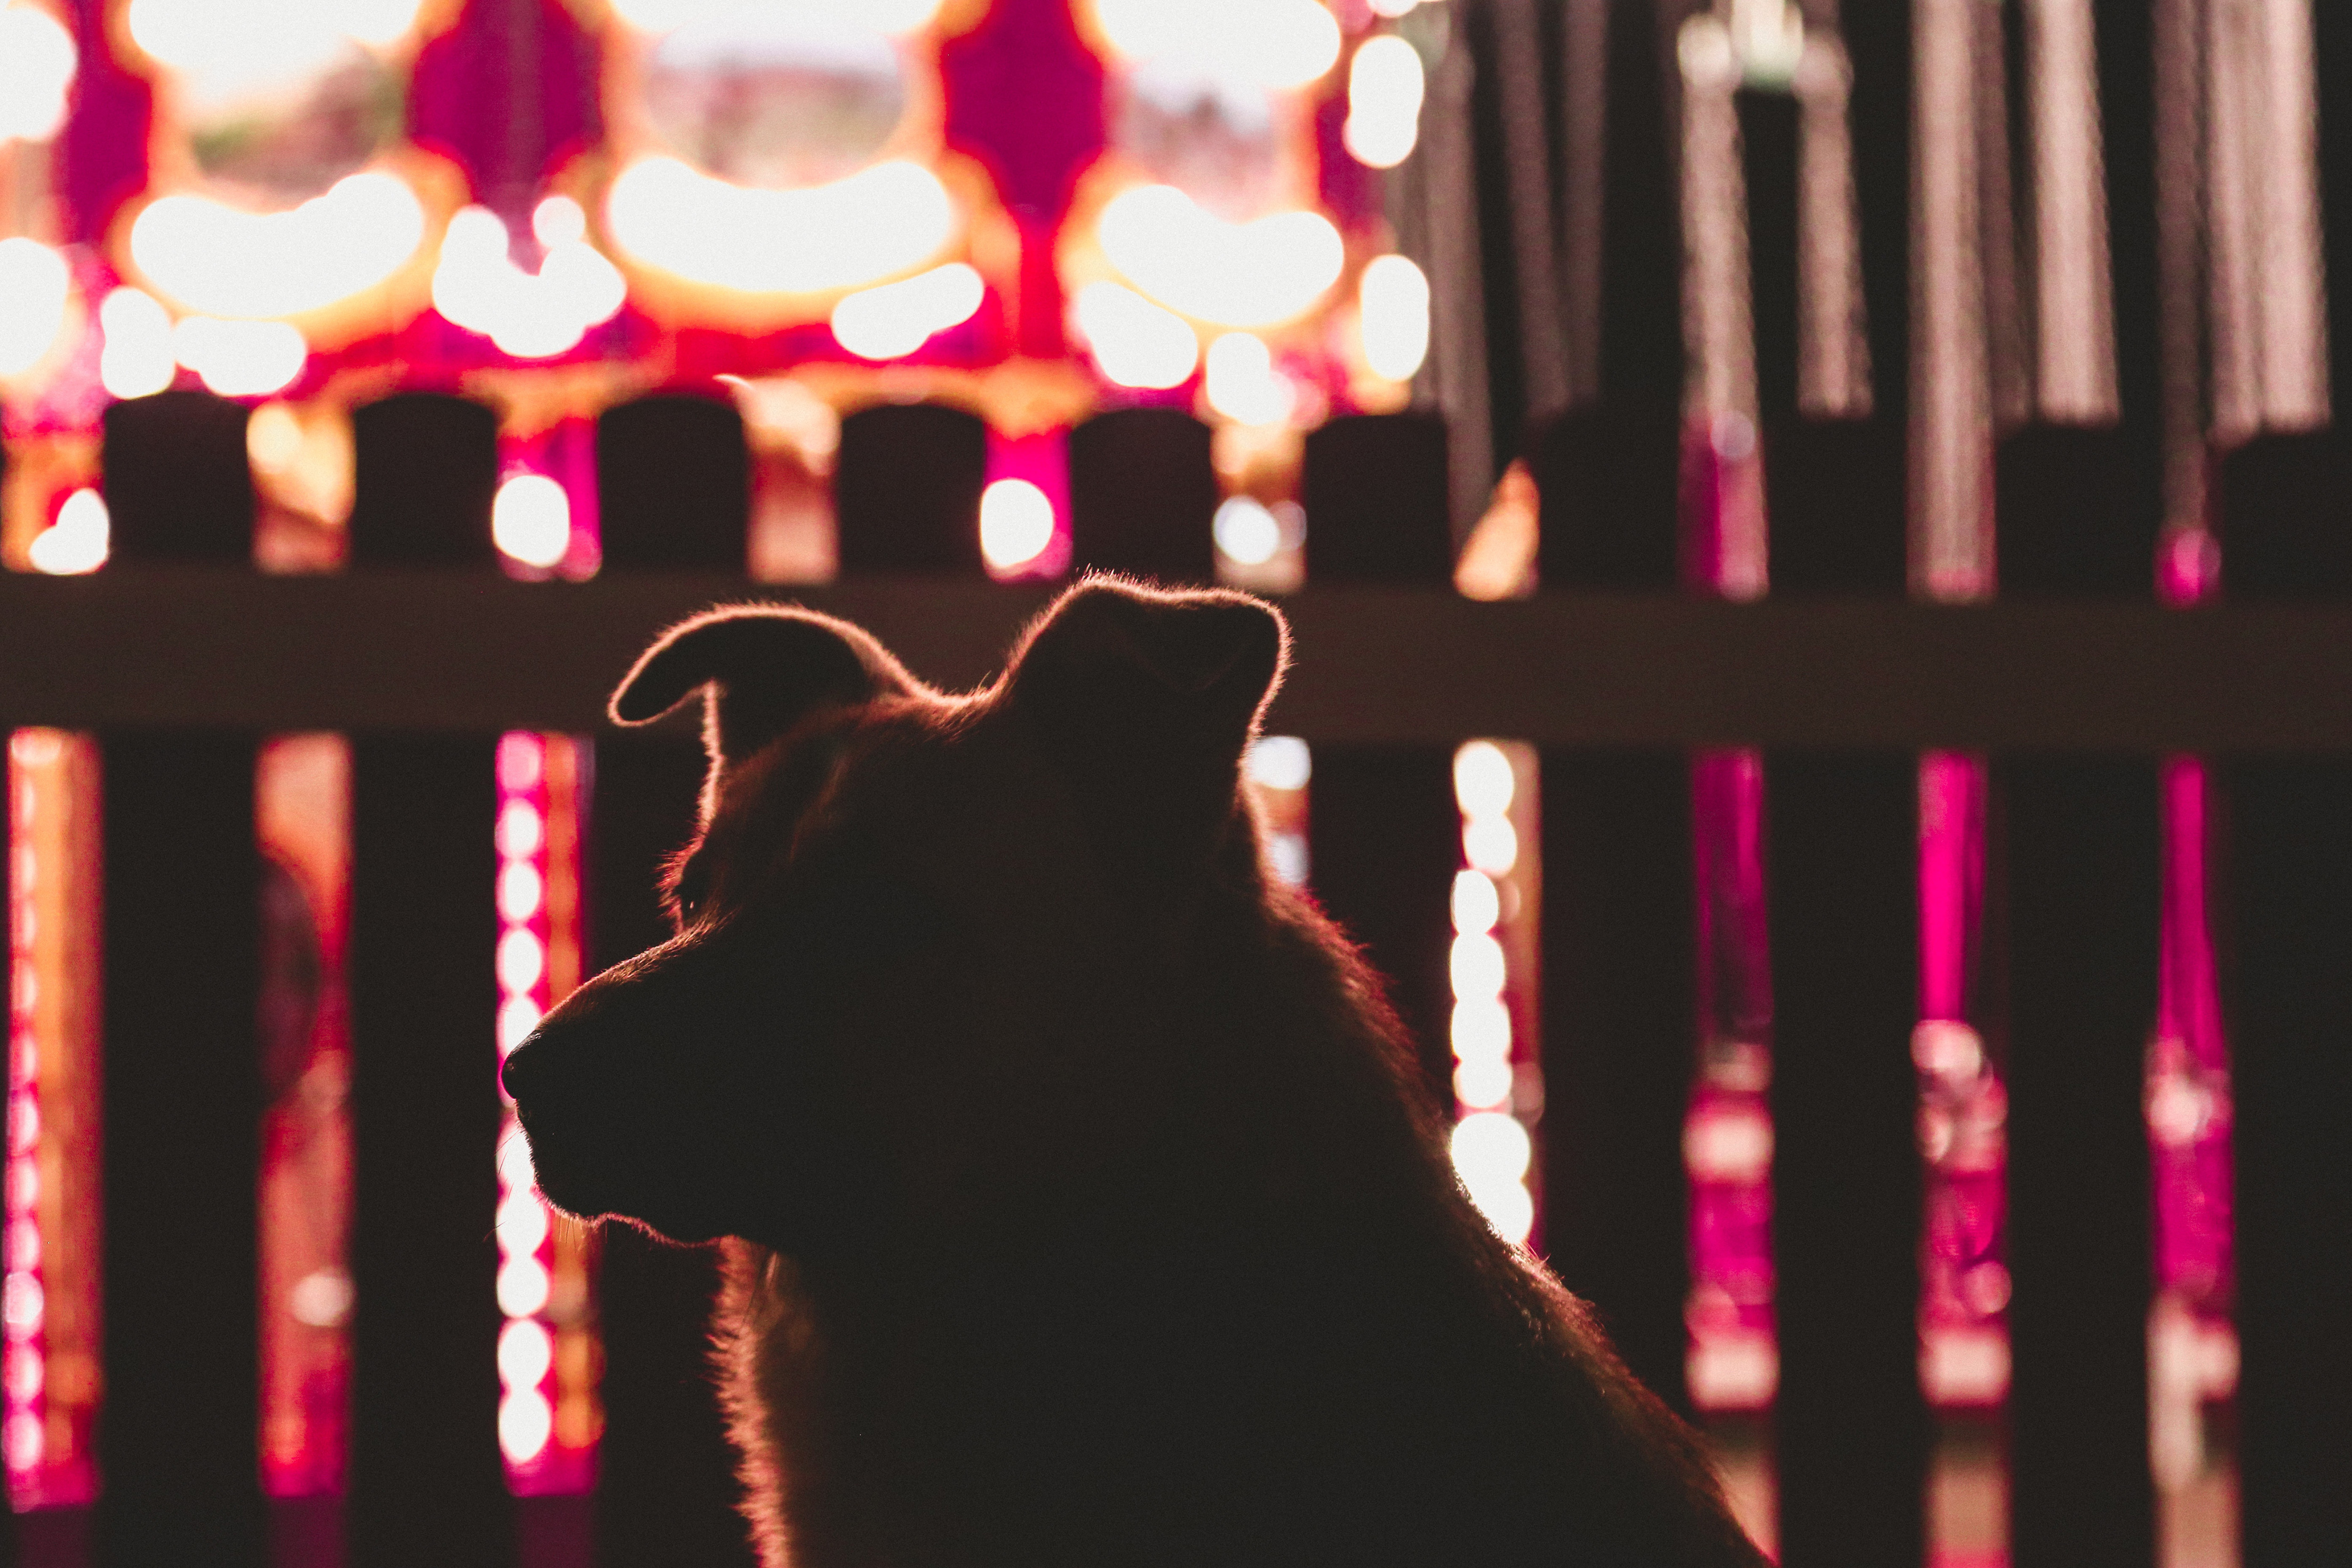
light, red, pink, lighting, neon, magenta, heat